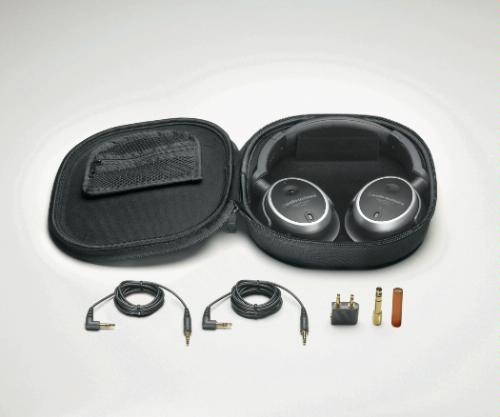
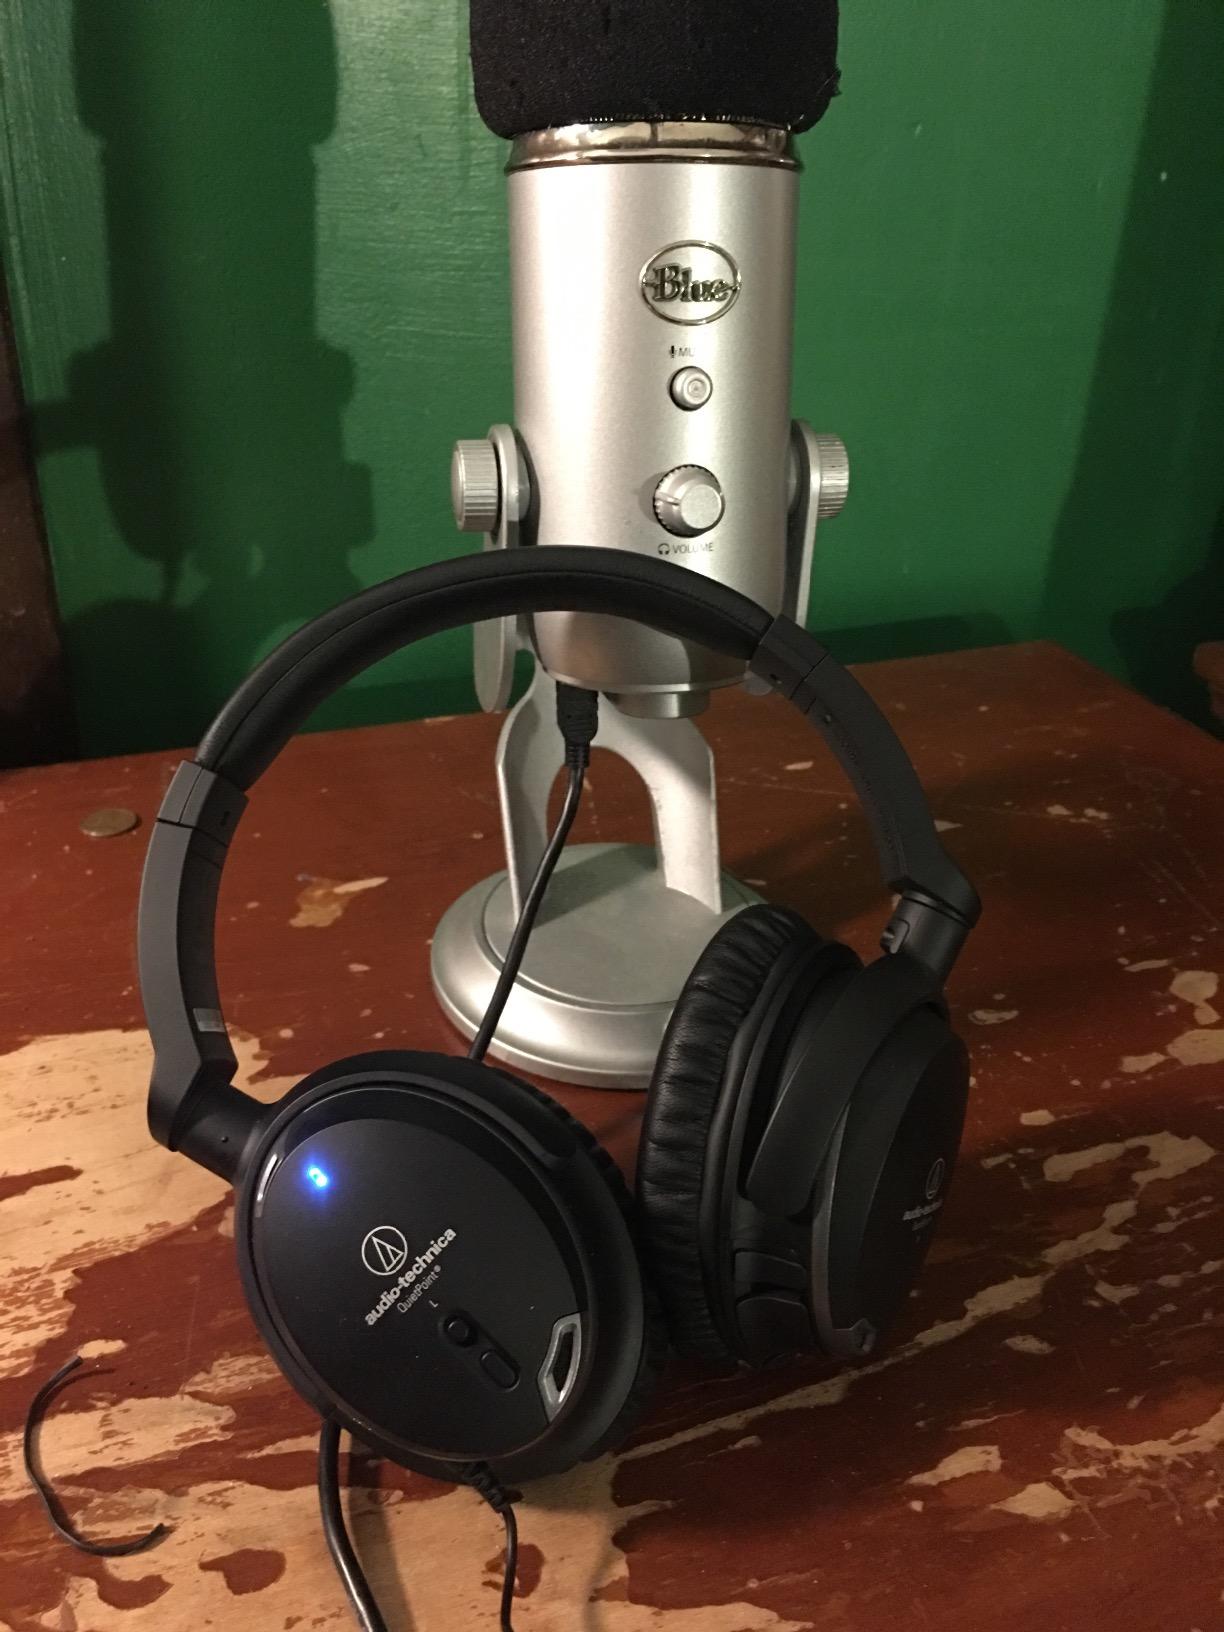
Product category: headphones
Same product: no